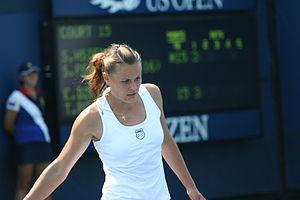
Ekaterina Dzehalevich, née le 3 mai 1986 à Minsk, est une joueuse de tennis biélorusse, professionnelle de 2001 à 2015.